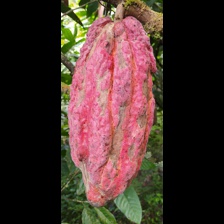
Label: sana